Thomas Middleditch

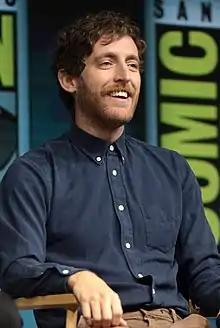
Middleditch at the 2018 San Diego Comic-Con

Thomas Steven Middleditch (born March 10, 1982) is a Canadian-American actor. He is known for his role as Richard Hendricks in the HBO series "Silicon Valley" (2014–2019), earning a nomination for the Primetime Emmy Award for Outstanding Lead Actor in a Comedy Series. He has voiced titular character in the Disney XD animated series "" (2014–2017), Harold Hutchins in "" (2017), Sam Coleman in "" (2019), and Terry Opposites in the Hulu adult animated sci-fi series "Solar Opposites". Middleditch made his Broadway debut in 2024 as Eli in "Eureka Day". He also appeared in ads for Verizon Wireless.